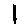
Label: 1